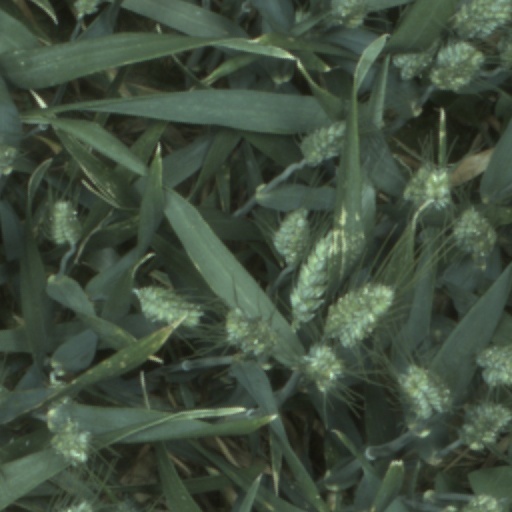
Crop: wheat